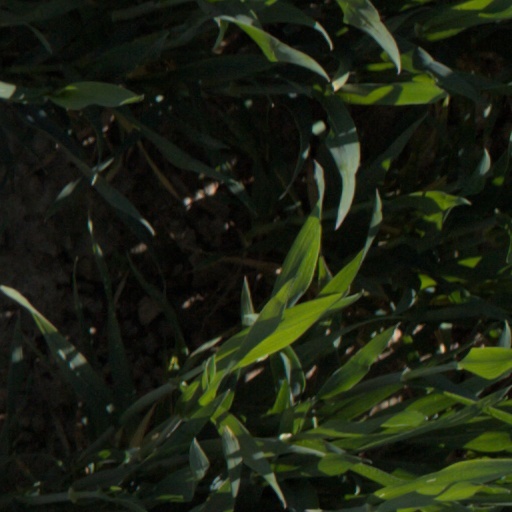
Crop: wheat